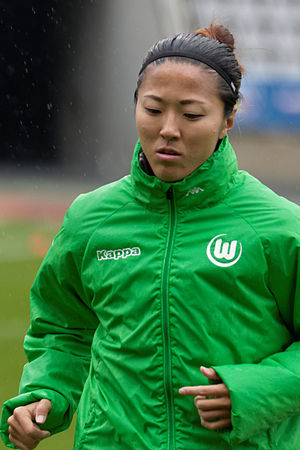
Yūki Nagasato
Nagasato spiller her for Wolfsburg i 2015
Yūki Nagasato er en japansk fodboldspiller, der spiller som angriber for National Women's Soccer League klubben Chicago Red Stars. Hun er medlem af Japans kvindefodboldlandshold, som hun bl.a. har repræsenteret i VM i fodbold for kvinder 2011, hvor de slog USA i finalen. Hunvandt OL-sølv med Japan i 2012.